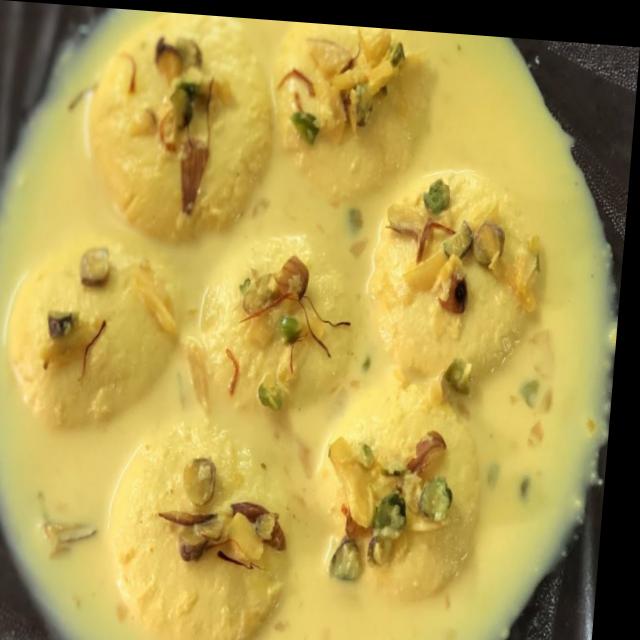
Dish: ras_malai